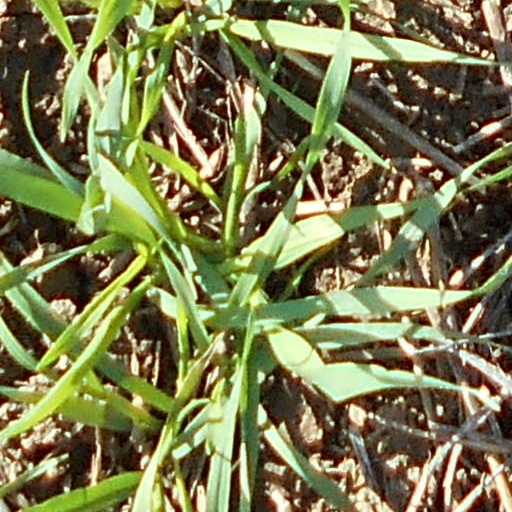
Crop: wheat